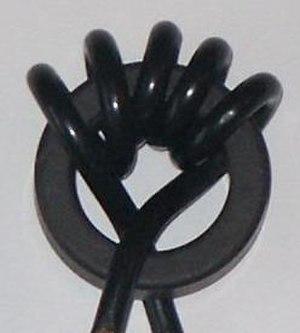
Un balun est un circuit électrique utilisé pour effectuer la liaison entre : une ligne de transmission symétrique et une ligne de transmission asymétrique.